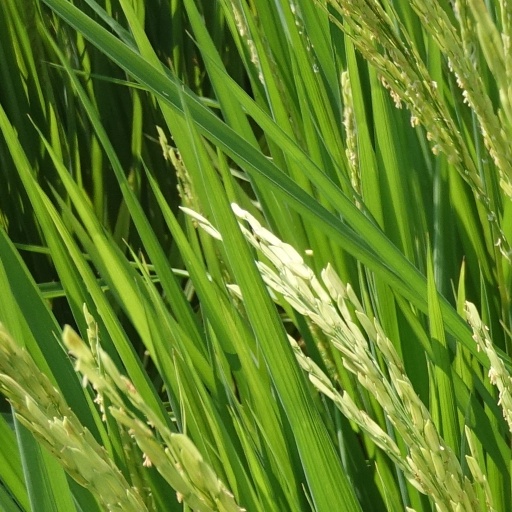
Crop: rice